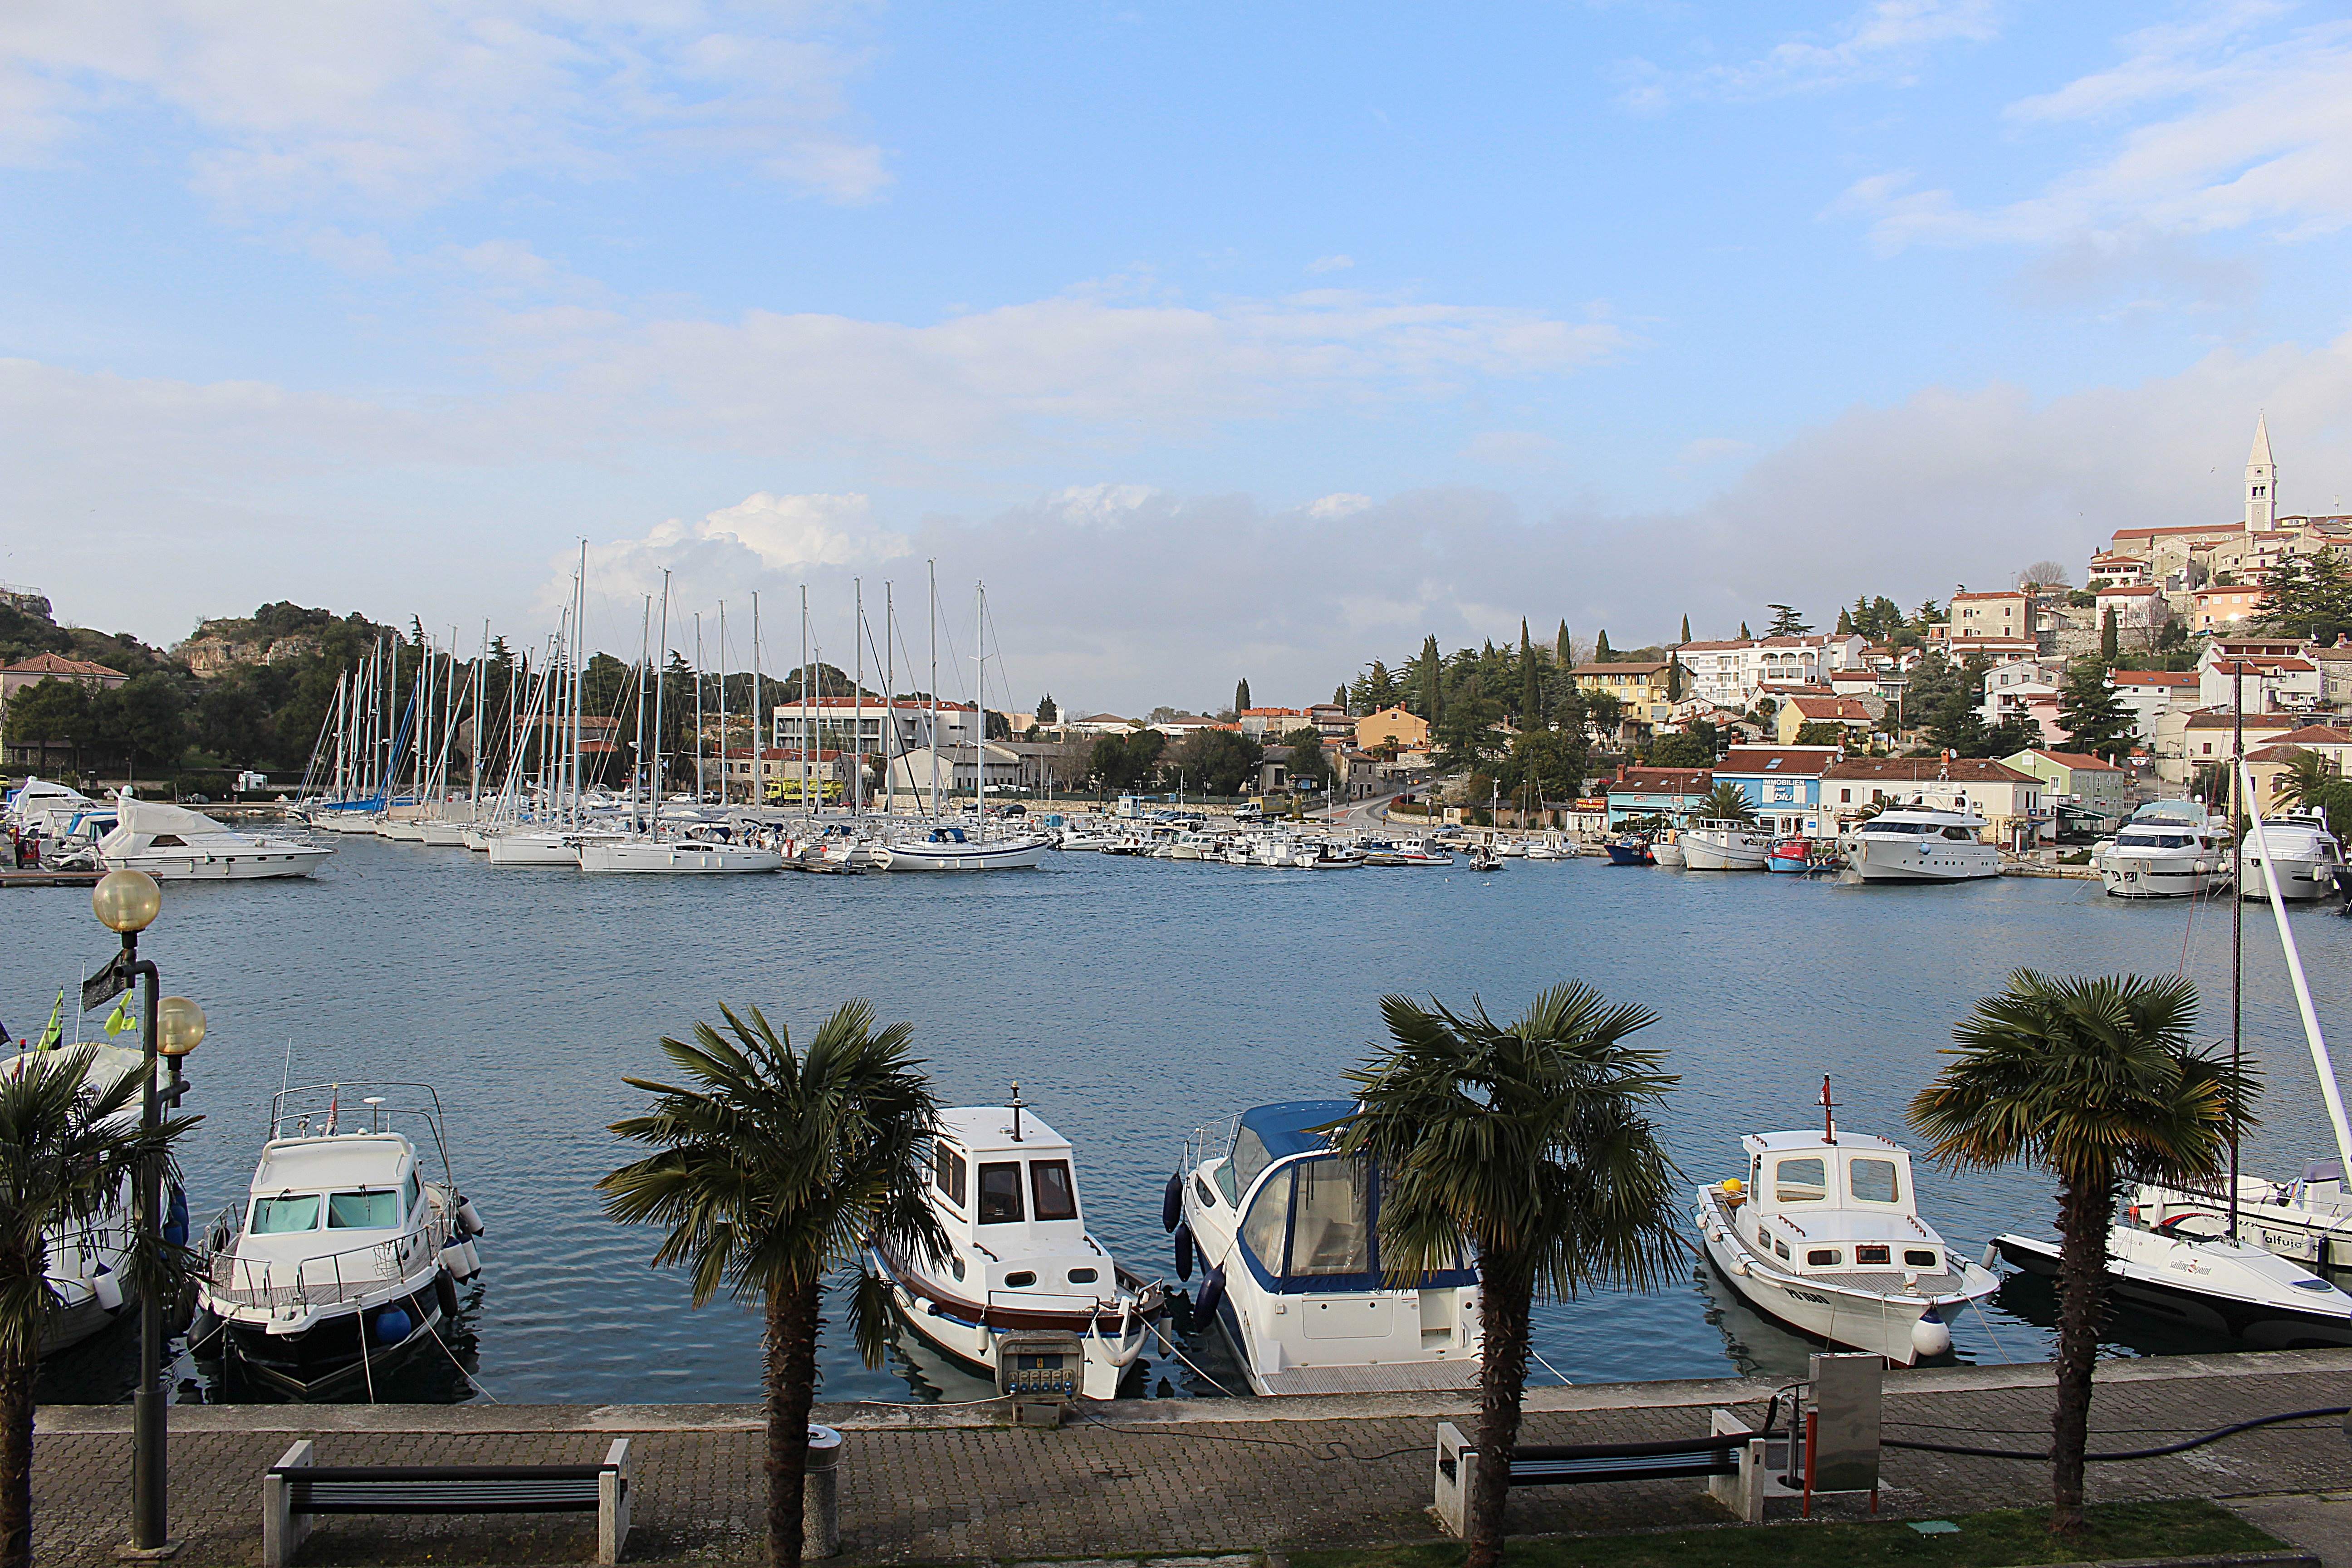
beach, sea, coast, dock, town, walkway, vacation, vehicle, bay, harbor, marina, port, tourism, waterway, body of water, croatia, resort, boats